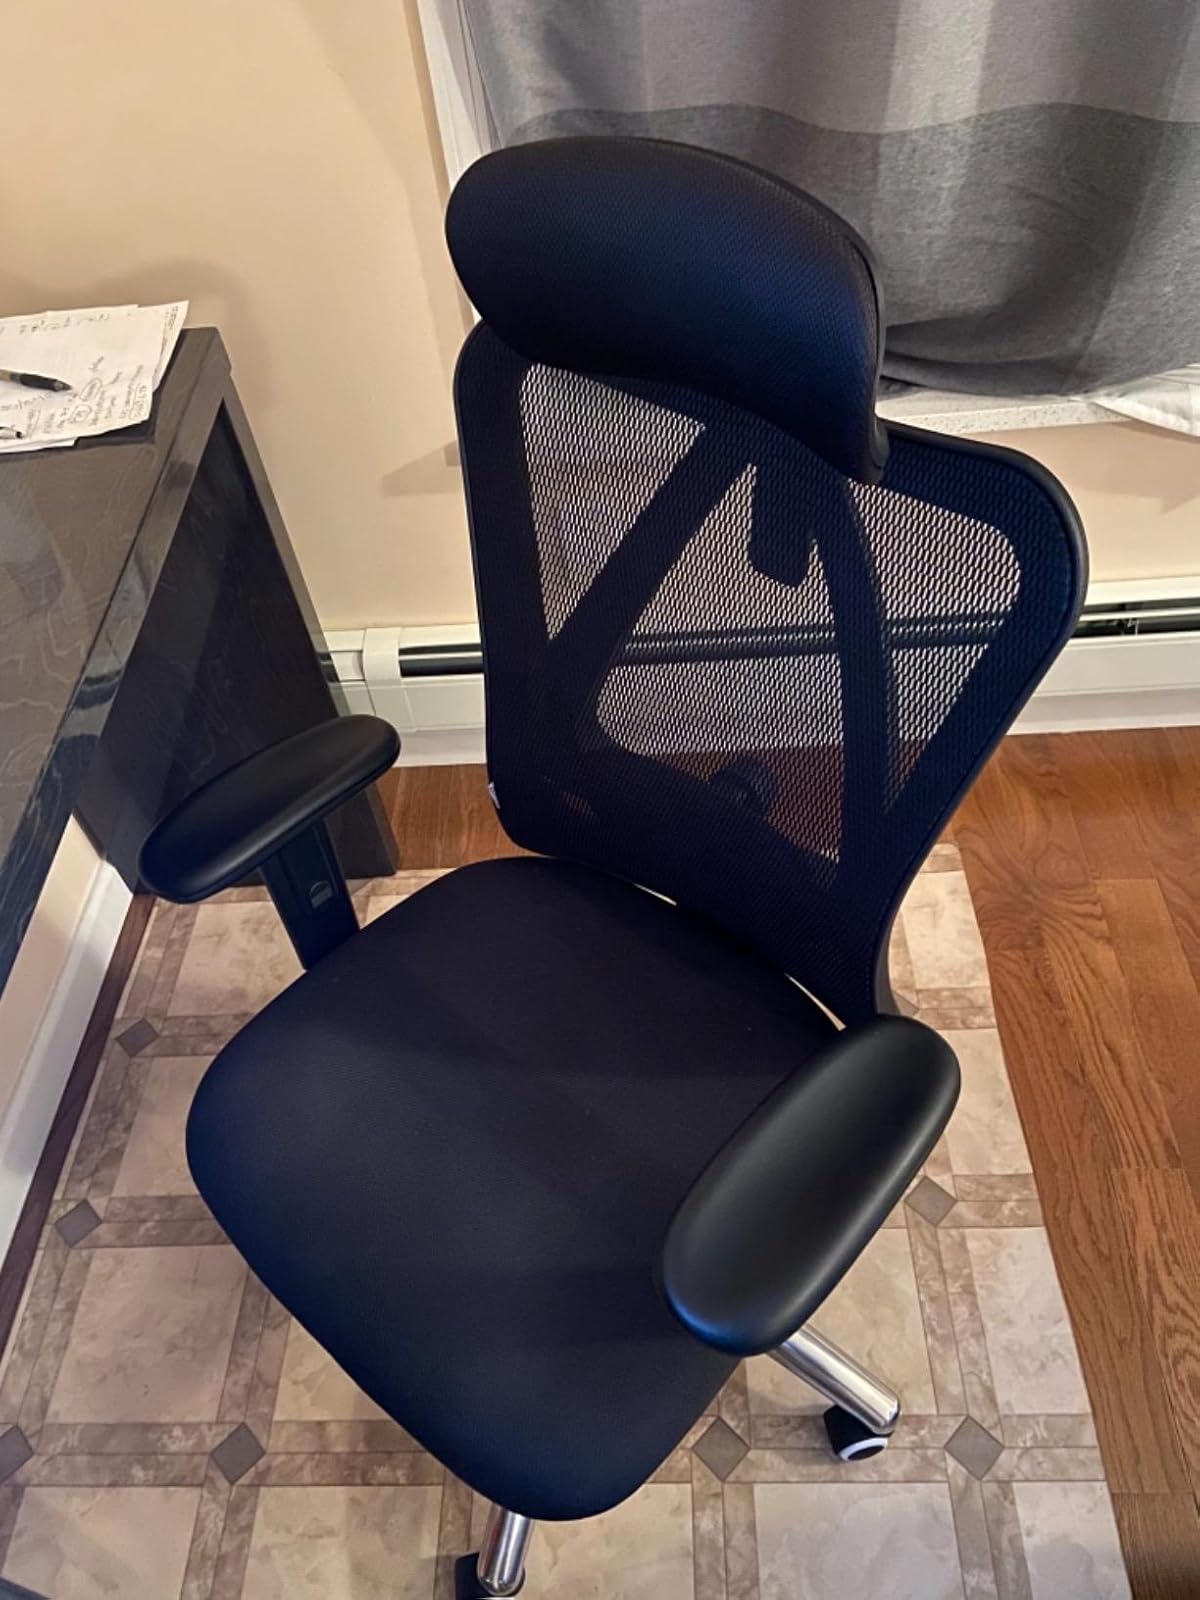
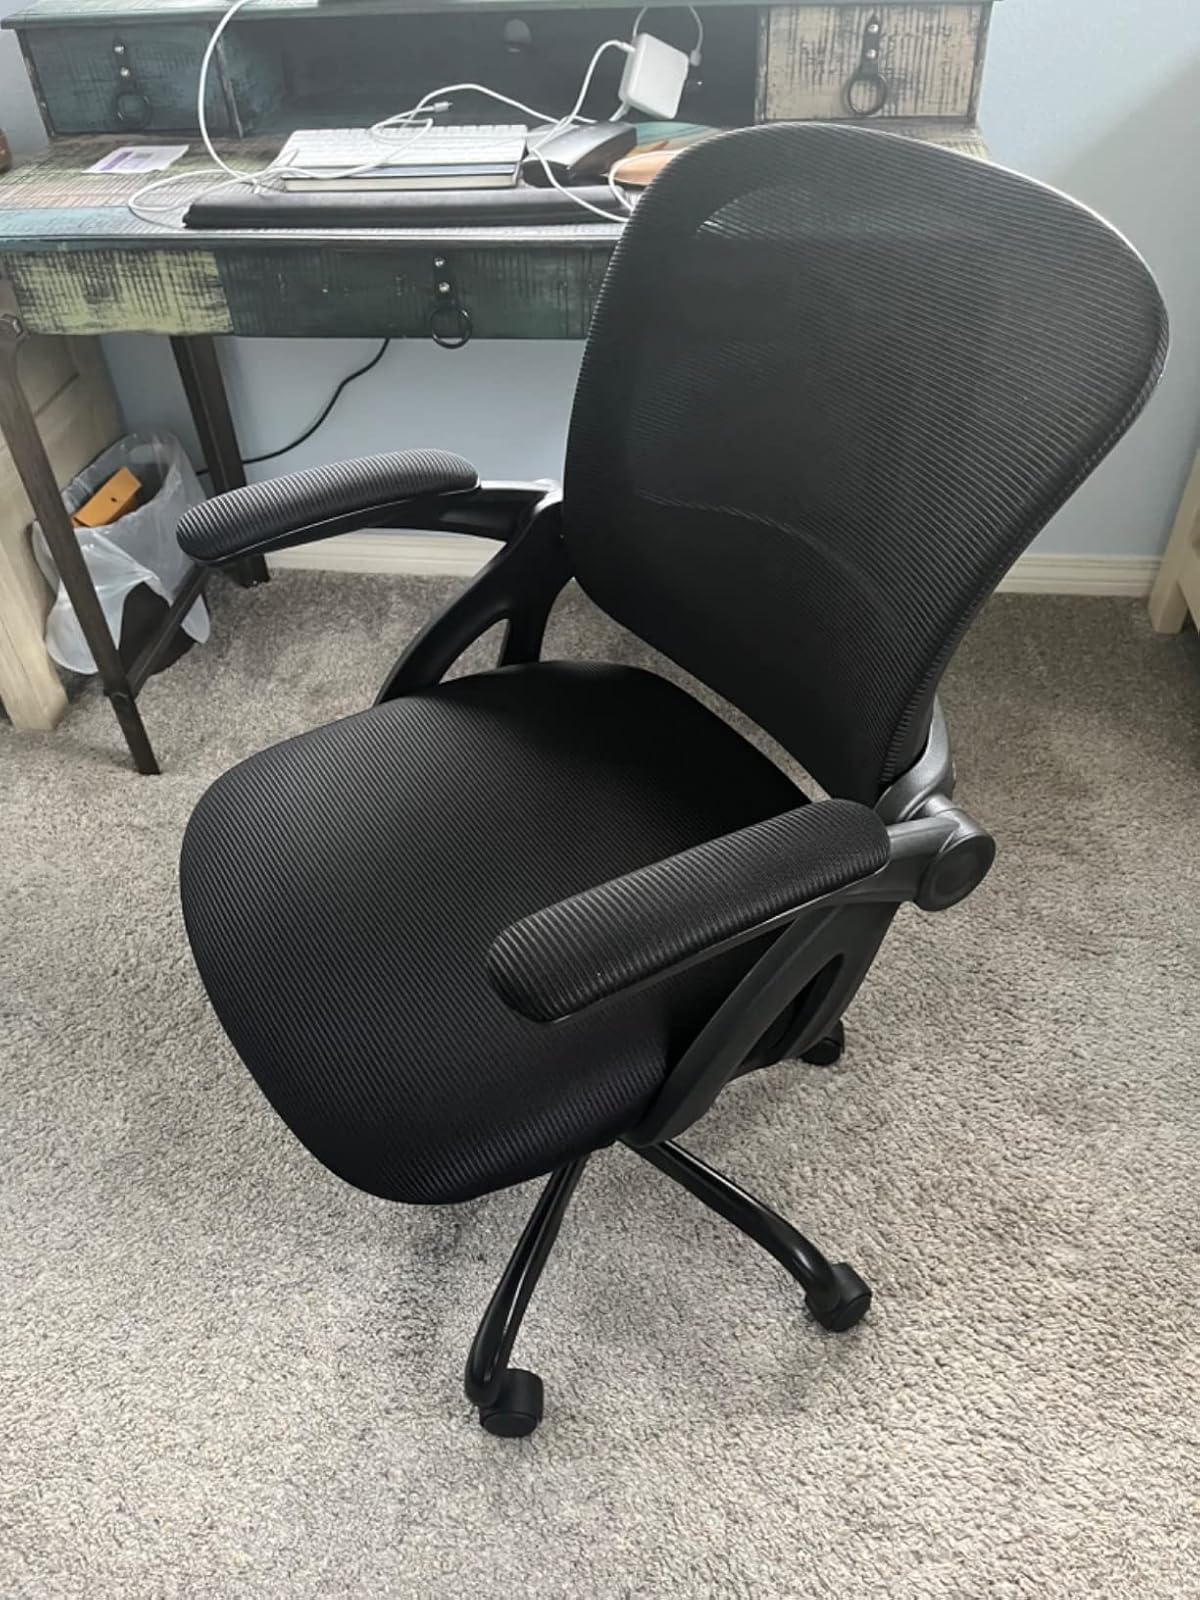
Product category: items_chair
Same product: no